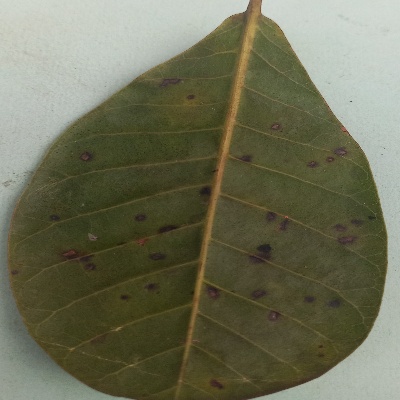
Crop: Cashew
Condition: anthracnose